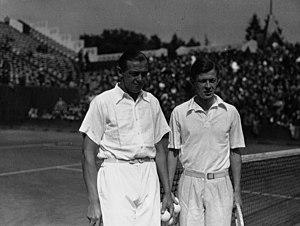
Gustav Jaenecke, dit Justav Jaenecke, né le 22 mai 1908 à Charlottenburg, dans l'Empire allemand, aujourd'hui un quartier de Berlin, et mort le 30 mai 1985 à Bonn, est un joueur de hockey sur glace et de tennis allemand.